Body of European Regulators for Electronic Communications

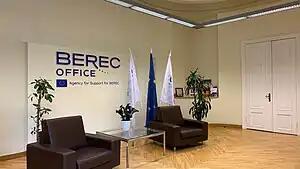
BEREC Office Headquarters in Riga

On 31 May 2010, Representatives of the Governments of the Member States agreed on the decision that the BEREC Office shall have its seat in Riga, Latvia. In October the following year, BEREC Office has been inaugurated in full operational capacity in its permanent location in Riga. On 21 December 2020, in accordance with the provisions of Article 47 of the Regulation (EU) 2018/1971, the BEREC Office and the Government of the Republic of Latvia signed a new Headquarters Agreement. With the entry into force, the Seat Agreement, signed on 24 February 2011, and the Memorandum of Understanding, signed on 30 September 2011, are terminated.